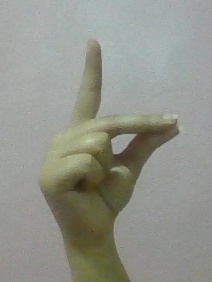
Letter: ta